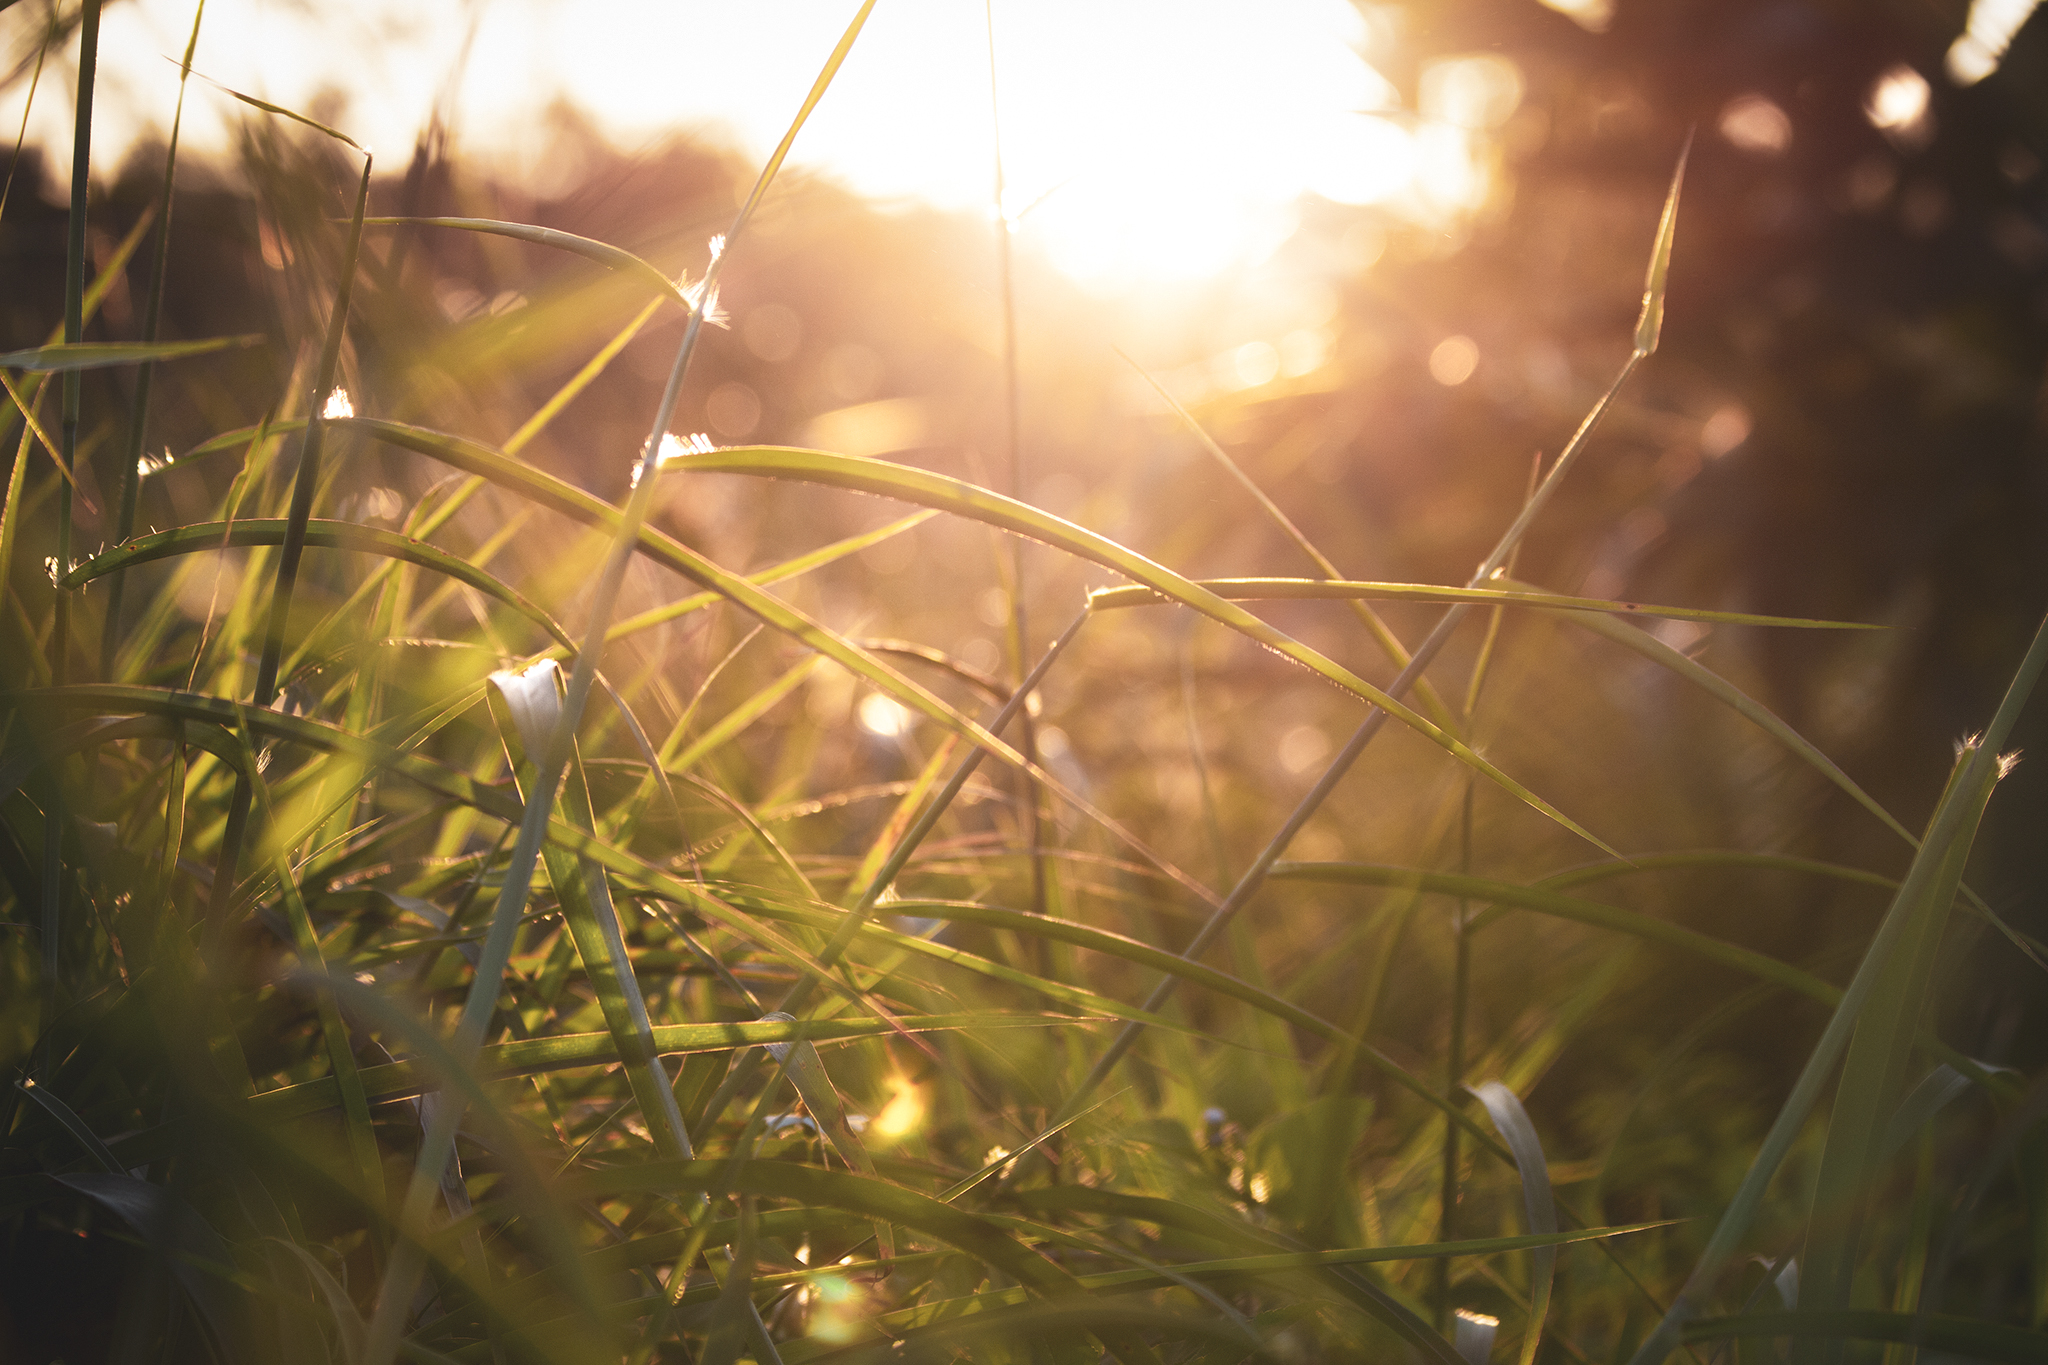
weeds, sunlight, light, green, grass, sun, sky, lens flare, morning, yellow, water, backlighting, branch, plant, tree, photography, plant stem, twig